The Way We Were (Barbra Streisand album)

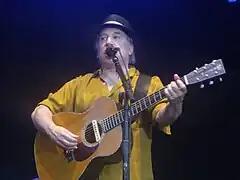
Streisand recorded Paul Simon's "Something So Right" for "The Way We Were".

As a whole, the record is a contemporary pop piece, incorporating elements from Streisand's signature musical style. "The Way We Were" begins with "Being at War with Each Other", a cover of the Carole King song from her 1973 studio album, "Fantasy", although King wrote the track specifically for Streisand. Produced by LiPuma, she sings about various topics, ranging from socialization and relationships. She also claims that all humans stem from "one father" and "one mother" and how differing opinions only "complicate our lives". "Something So Right" is also a cover and originally the B-side track to Paul Simon's 1973 single "Take Me to the Mardi Gras". It focuses heavily on the songwriting rather than the production, although the composition was the second included to be produced by LiPuma. "The Best Thing You've Ever Done" was originally written in 1970 by Charnin who maintained interest in creating a composition for Streisand. Additionally, Wally Gold handled the production for the track, the first of six on the album. Lead single "The Way We Were" is the album's fourth track. In particular, its lyrics detail the personal life of Katie Morosky, the character Streisand portrays in the previously mentioned film, and her troubling relationship with boyfriend Hubbell Gardiner. Track five, "All in Love Is Fair", is a Stevie Wonder cover but is fronted by Streisand's own personal take on it. She sings about a failing relationship through the use of clichés and obvious messages regarding love.